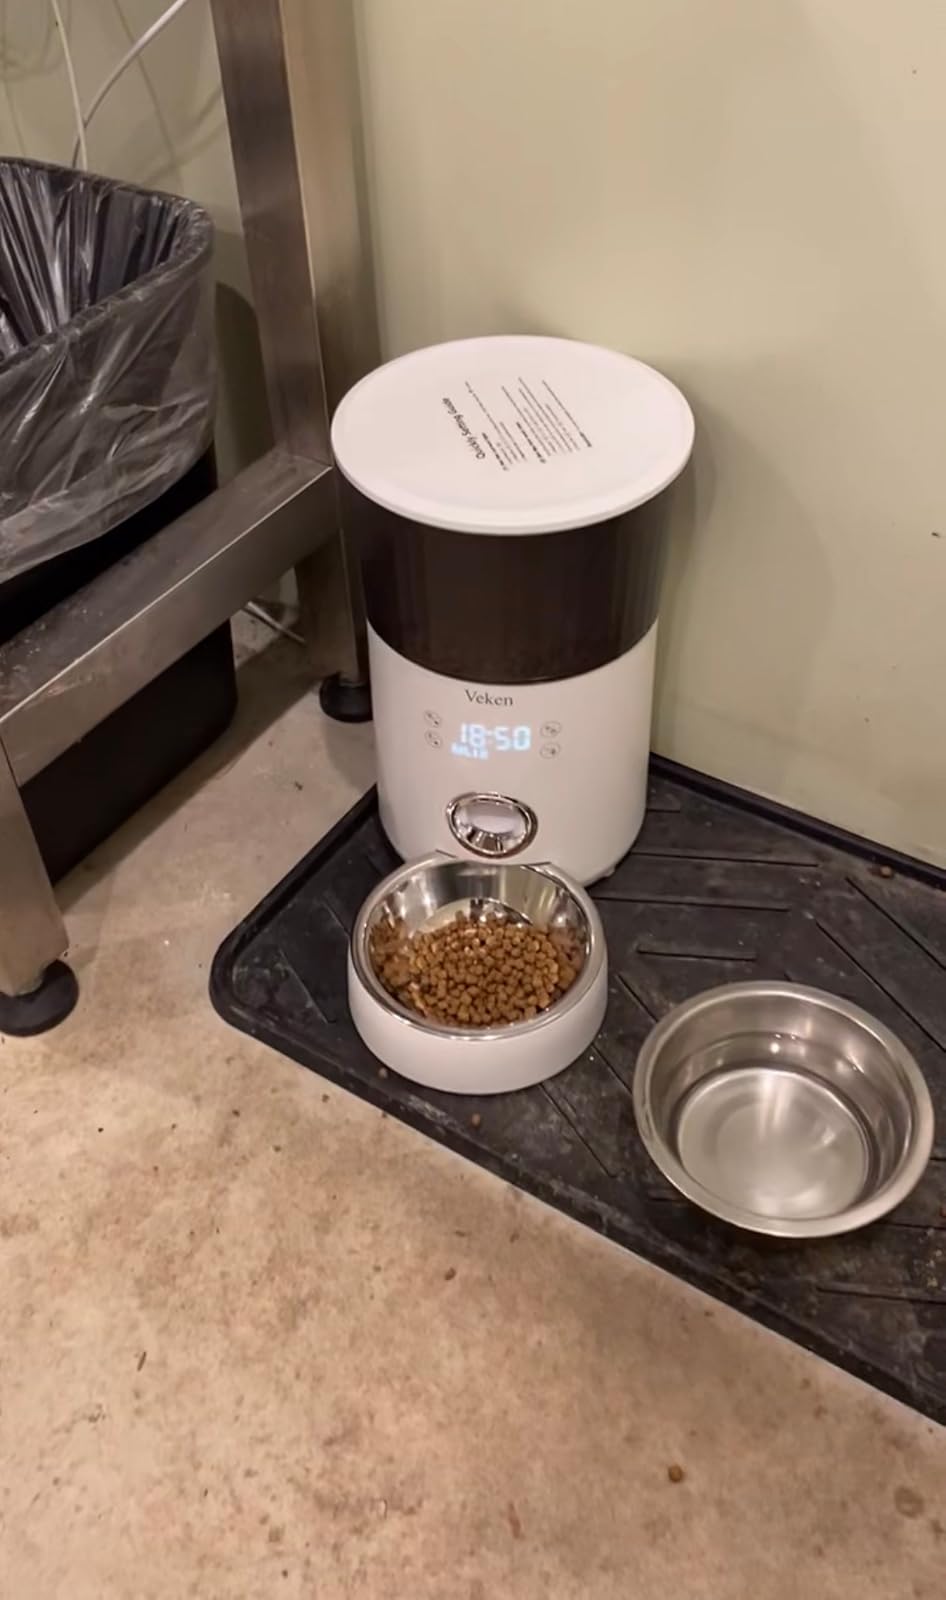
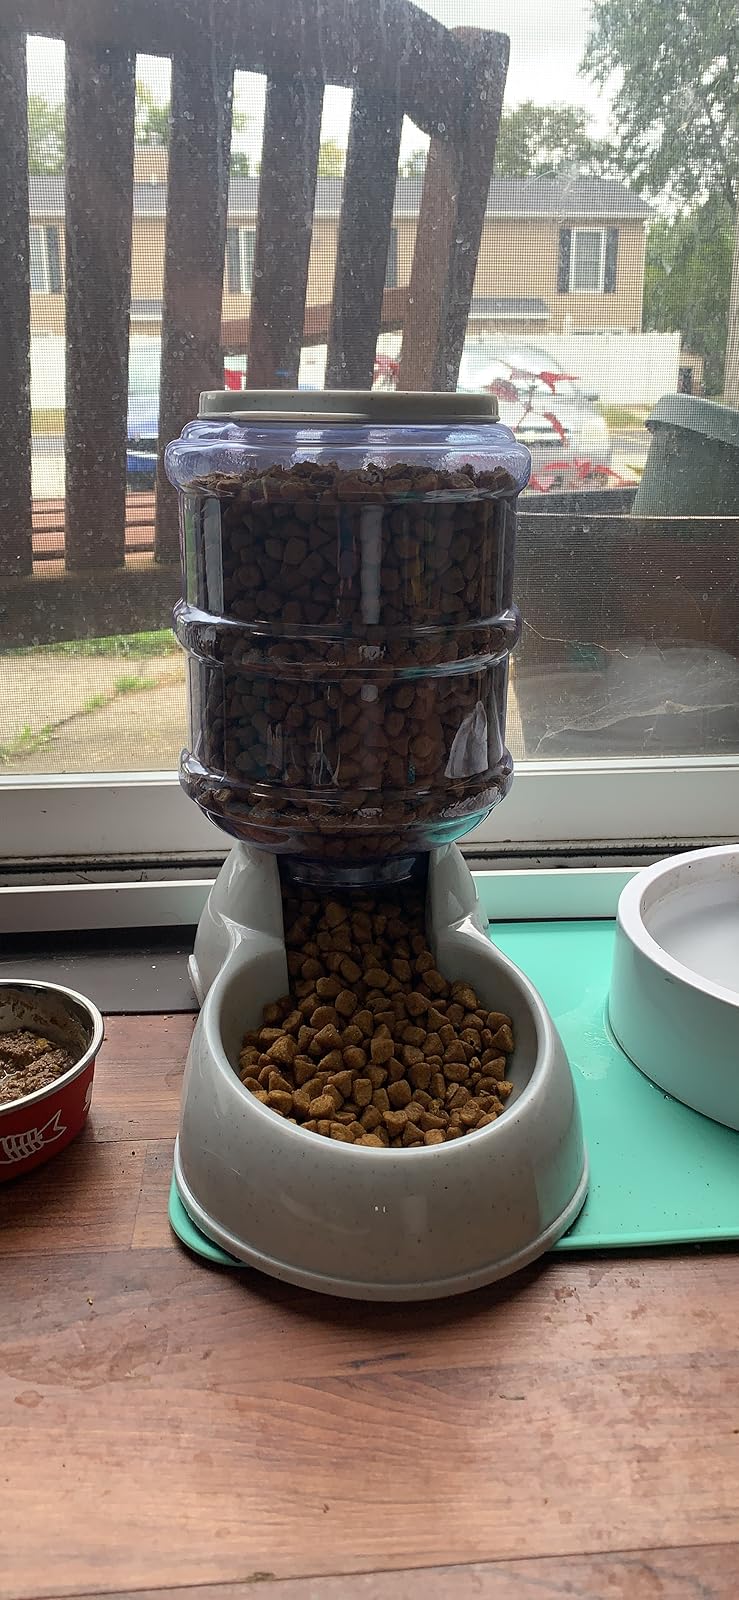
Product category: items_feeder
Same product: no